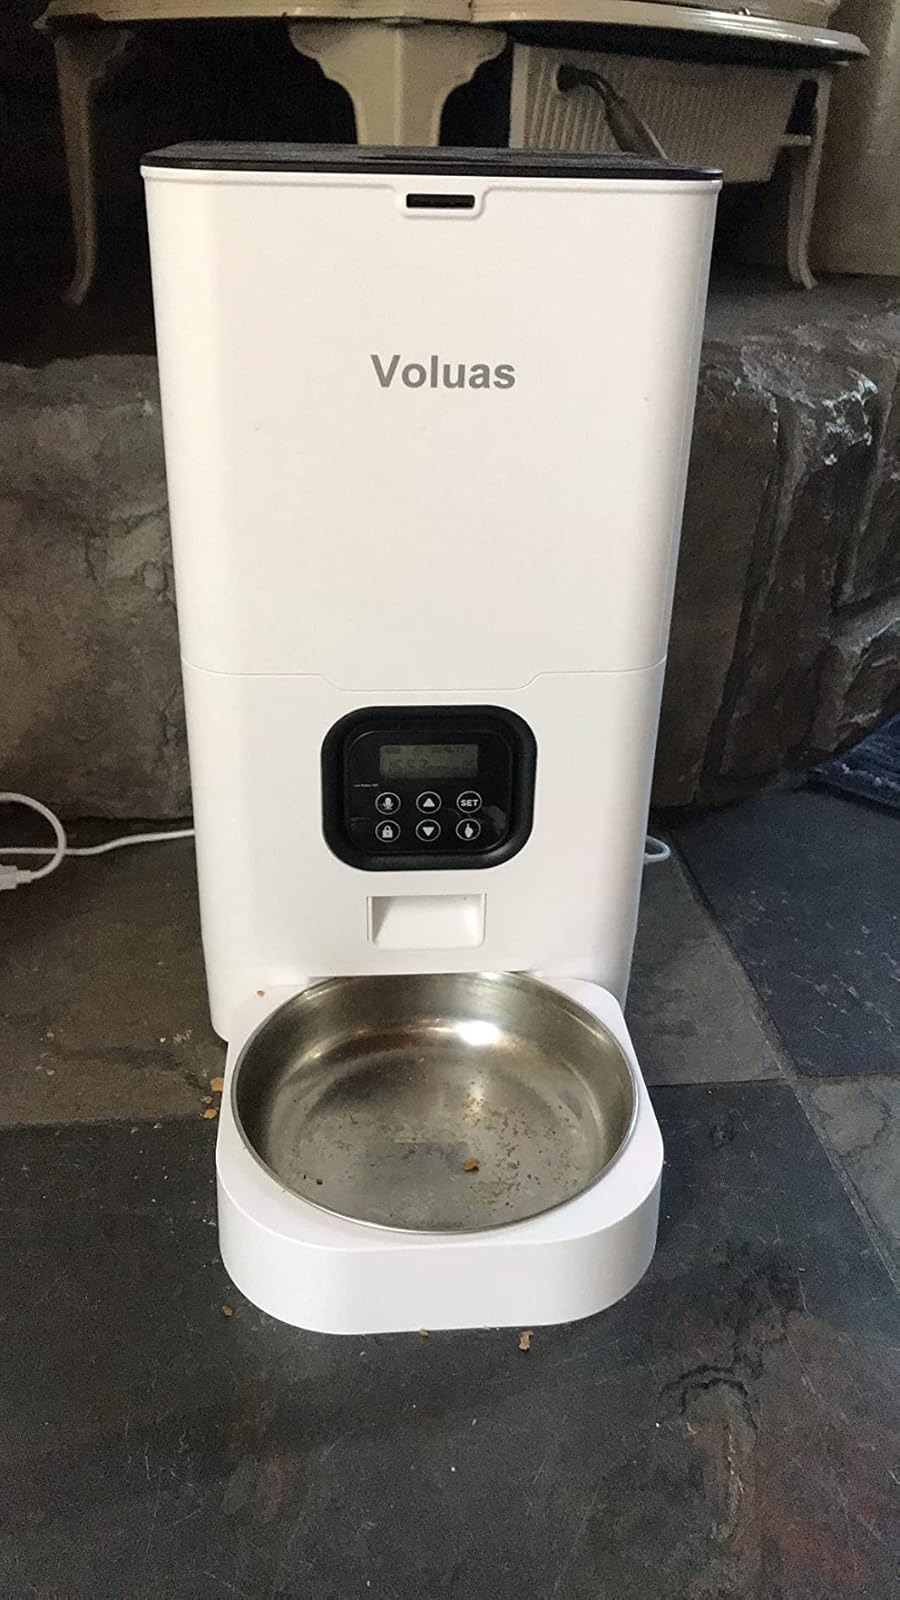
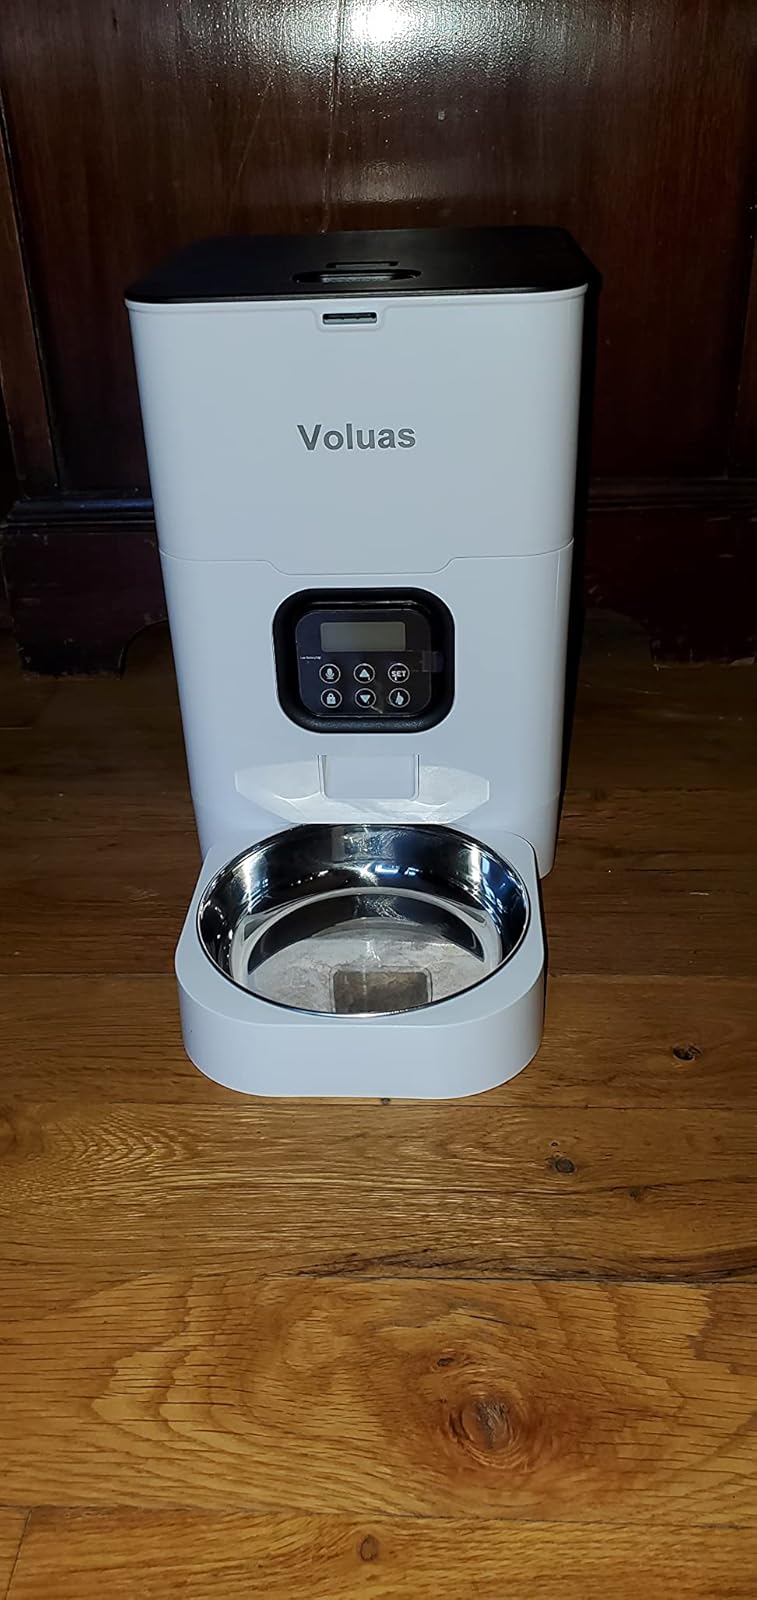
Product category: items_feeder
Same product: yes